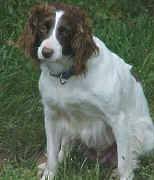
Label: dog